Megachile pictiventris

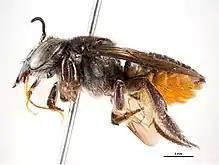

Megachile pictiventris is a species of bee in the family Megachilidae. It was described by Smith in 1879. It resides along the coast of Australia.